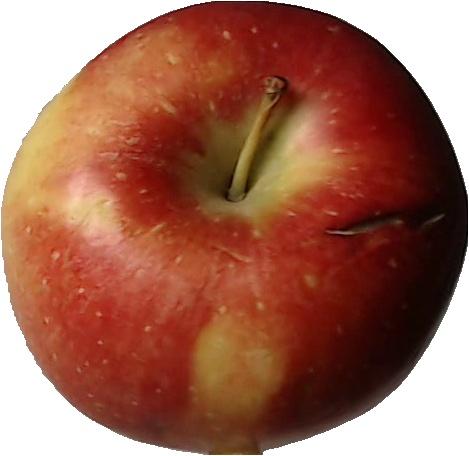
Label: apple_braeburn_1